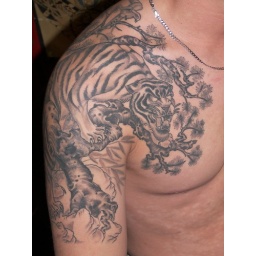
black and grey tiger in tree tattoo chinese style